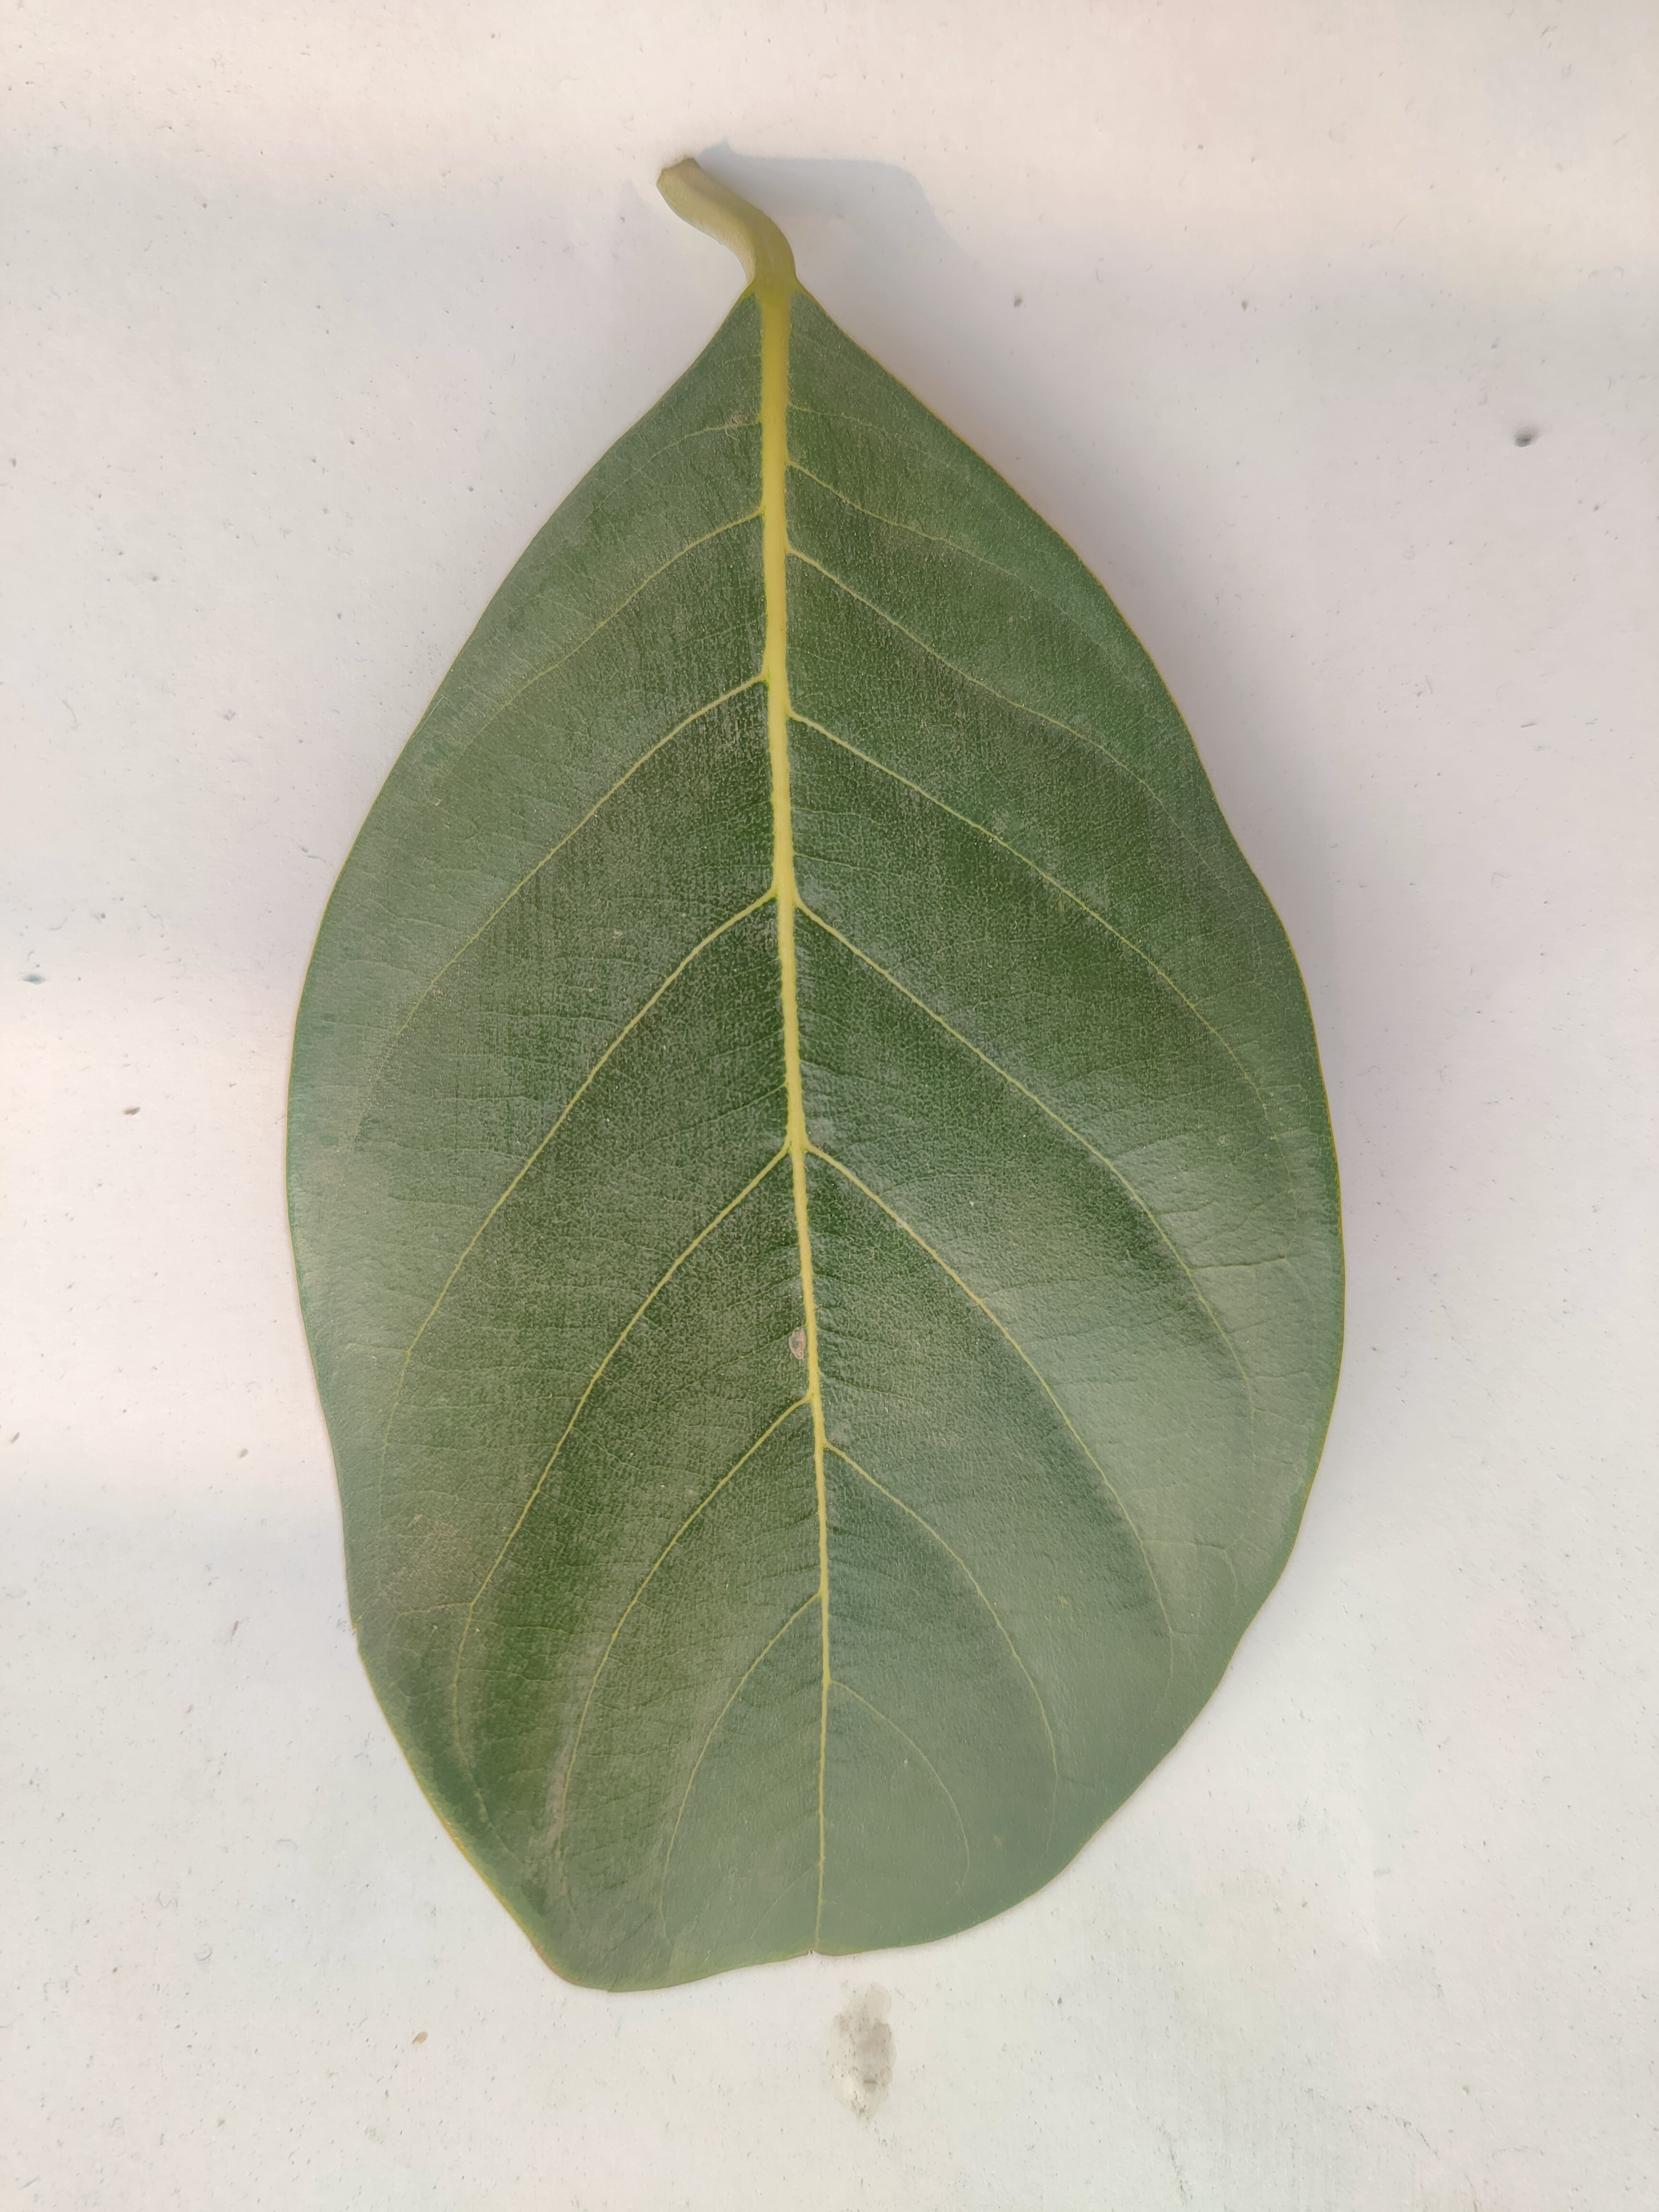
Leaf variety: Jackfruit